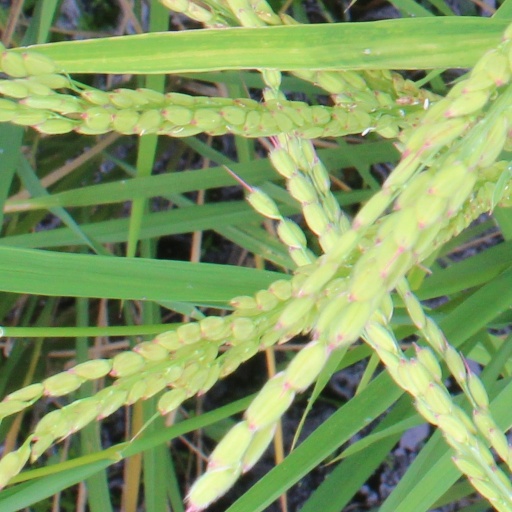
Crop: rice